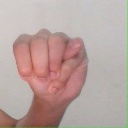
अक्षर: म